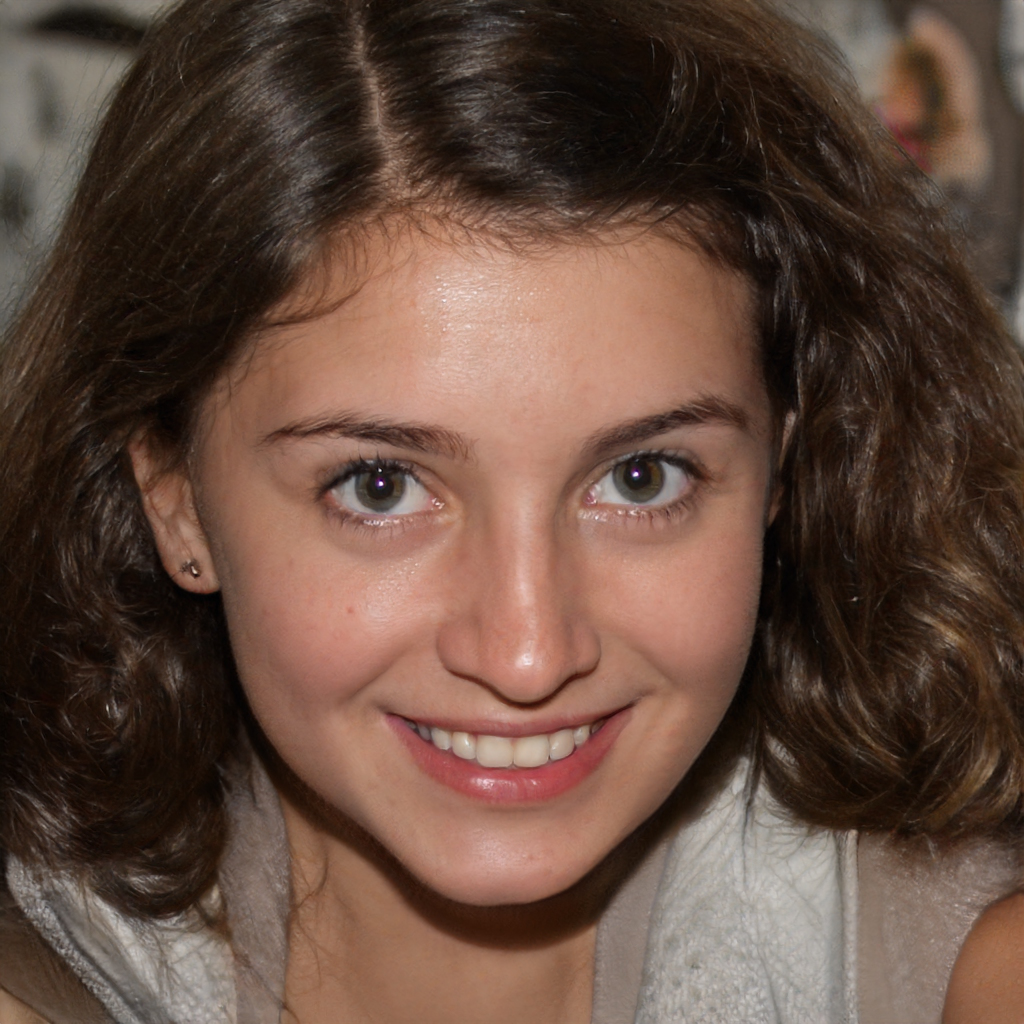
Gender: Female